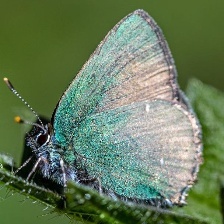
Species: GREEN HAIRSTREAK
Butterfly family (ImageNet category): lycaenid_butterfly